Hildegard Thorell

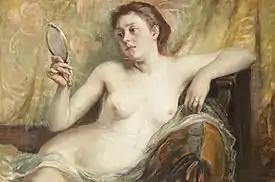
"Modell med spegel" (1899) oil on canvas

Thorell was born in Kroppa parish, Värmland County, Sweden on 22 May 1850. She was the daughter of Filip Bergendahl, owner of a works, and Hildegard Wennerlund. She took private lessons in drawing and painting. In 1872, at the age of 22, she married the auditor Oskar Reinhold Thorell, who encouraged her artistic inclinations. She studied at the Royal Swedish Academy of Fine Arts in Stockholm from 1876 to 1879, where she was the only married female student. Thorell studied with Johan Christoffer Boklund and Georg von Rosen, and later apprenticed to Bertha Wegmann. Later she travelled to Paris, where she studied with Léon Bonnat and Jean-Léon Gérôme. Thorell's breakthrough came when she painted the 1880 portrait "Miss Gay", which was purchased by Gothenburg Art Museum.